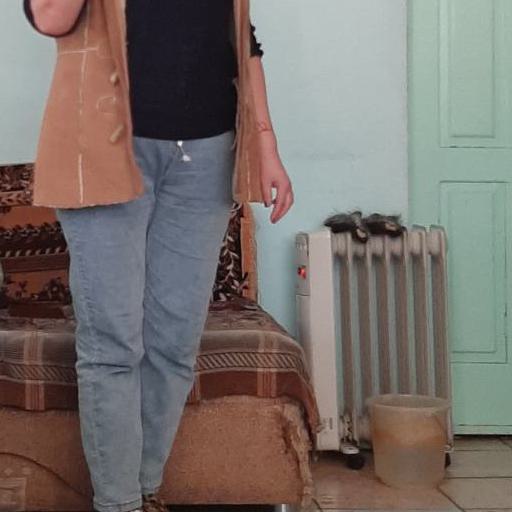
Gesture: no_gesture